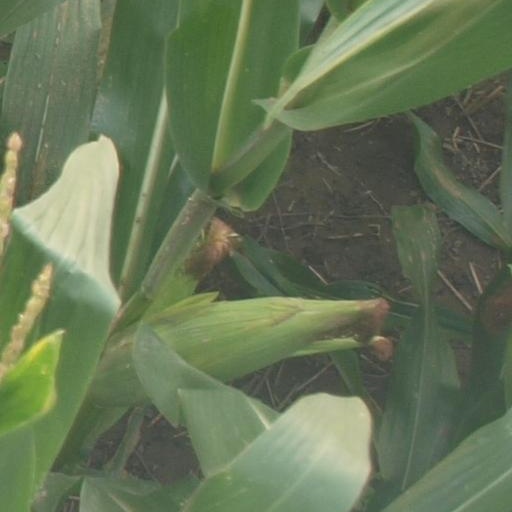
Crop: maize; corn